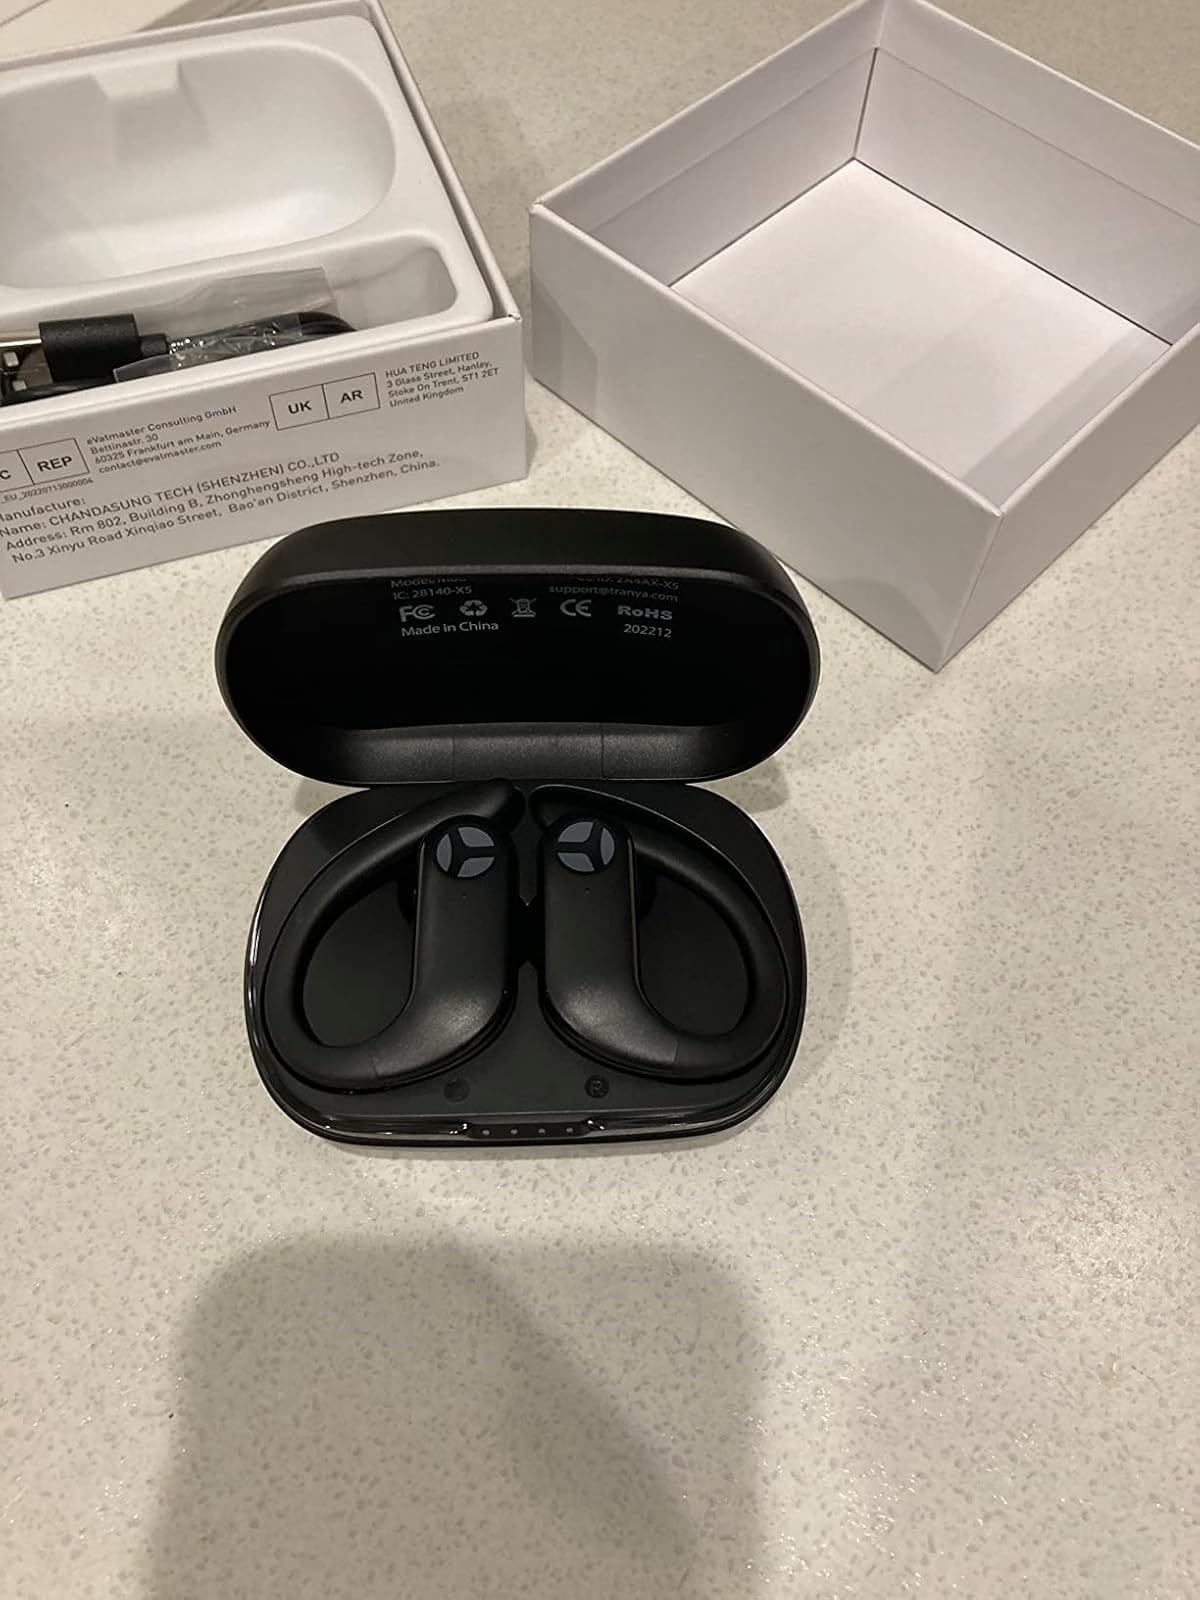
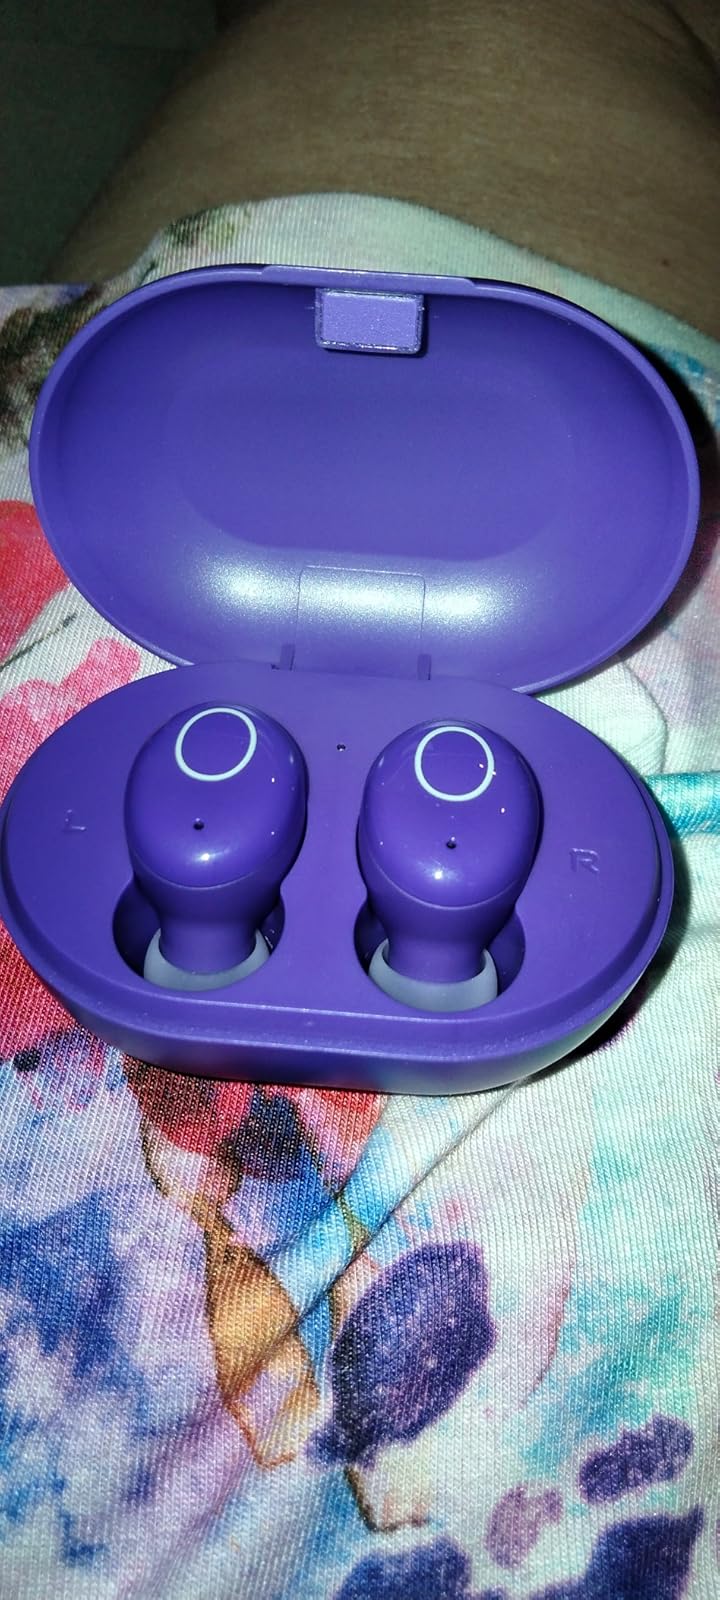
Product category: earbuds
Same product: no